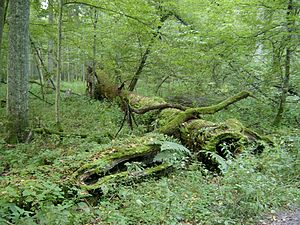
Urskov
Urskoven i Białowieska nationalpark mellem Polen og Hviderusland.
En urskov er en nulevende skov, som er uberørt og i hvert fald upåvirket af mennesker. Det er dog svært at finde skove, som slet ikke er påvirket af mennesker, blandt andet fordi påvirkningen også kan foregå ved hård jagt på storvildt eller ved græsning af tamkreaturer i skoven. Så vidt man ved, findes der enkelte bjergegne på tropiske øer, hvor mennesket ikke har kunnet påvirke skoven på nogen måde.